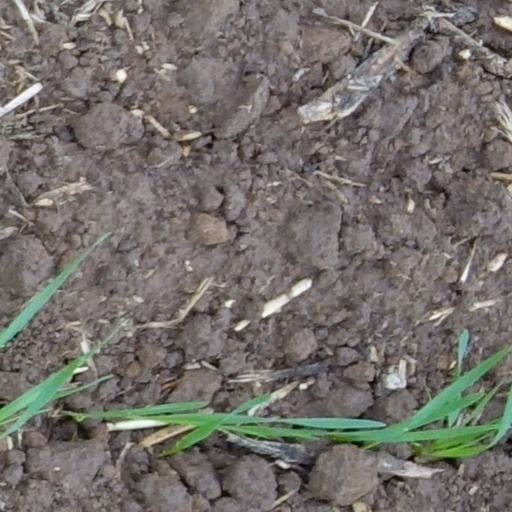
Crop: wheat